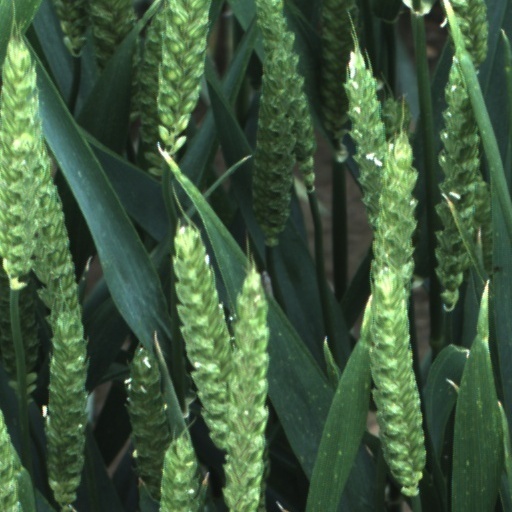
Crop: wheat